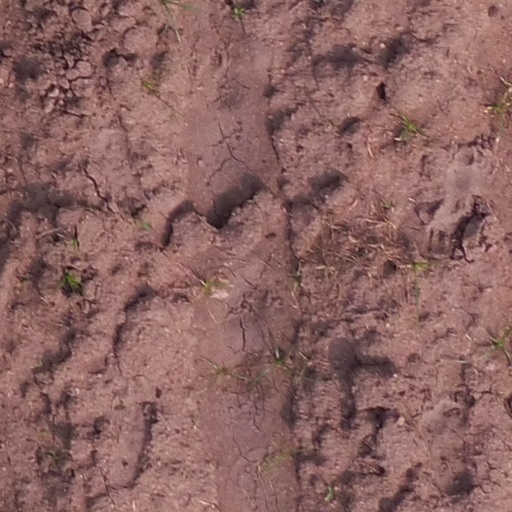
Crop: maize; corn